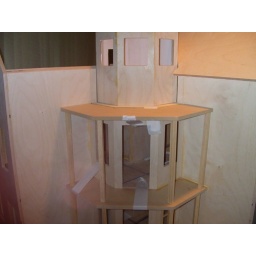
pieces added to wall in 3rd floor